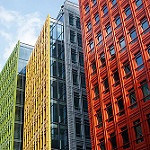
Scene: Outdoor